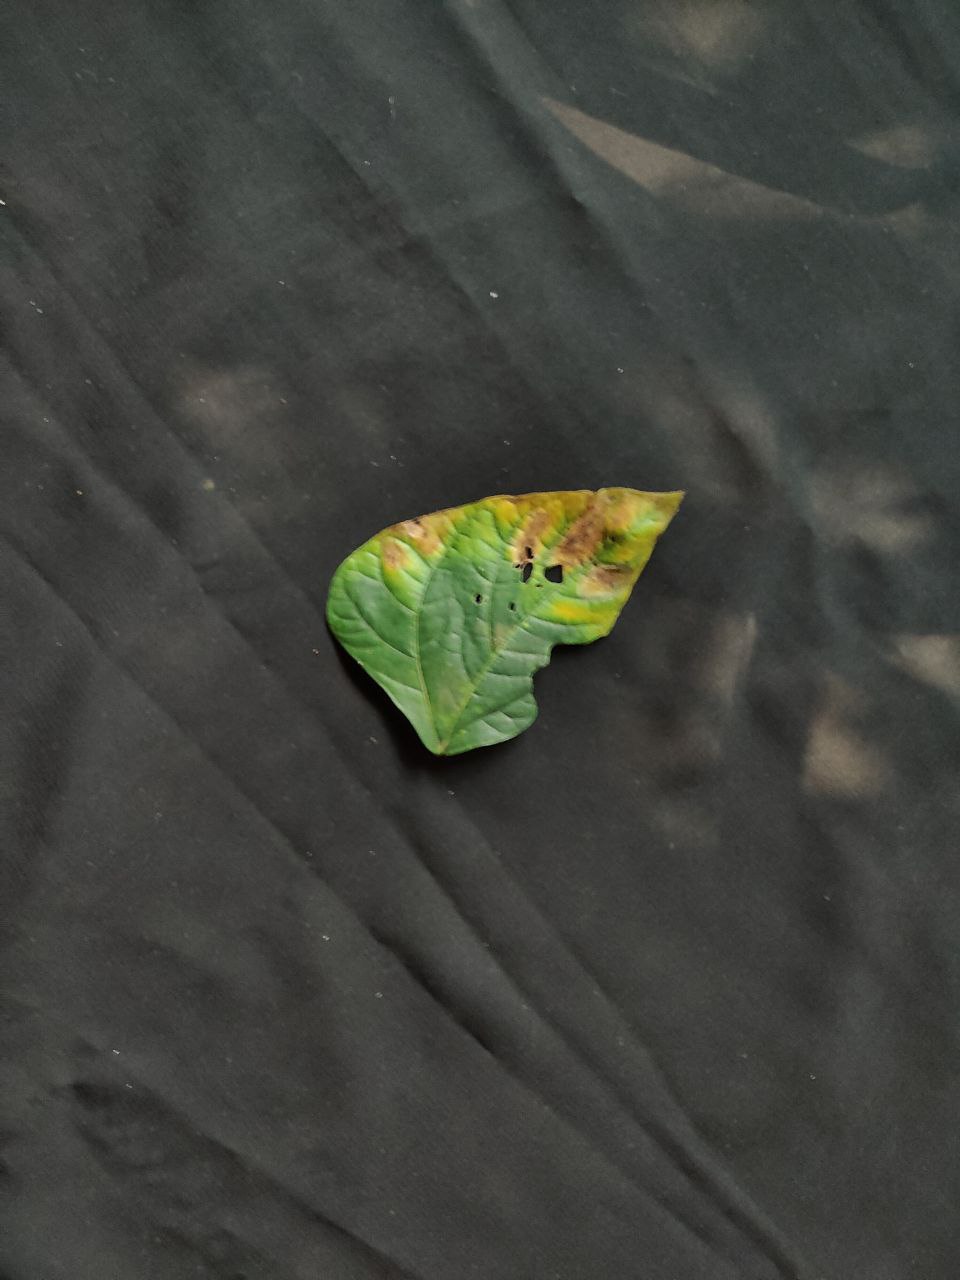
Crop: cowpea
Leaf condition: Bacterial wilt